San Luis Obispo station

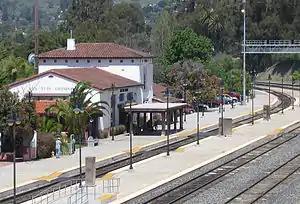
San Luis Obispo station in 2007

San Luis Obispo station is an Amtrak intercity rail station in the city of San Luis Obispo, California, United States. It has one side platform and one island platform serving the two tracks of the Coast Line.